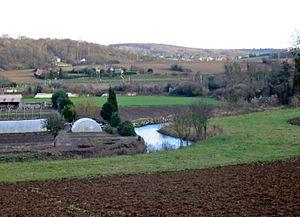
La Mauldre à La Falaise Photo JH Mora 02/01/2005
La Mauldre est une petite rivière française, de 35,4 km de long, affluent de rive gauche de la Seine, qui coule dans le département des Yvelines, dans la région Île-de-France.